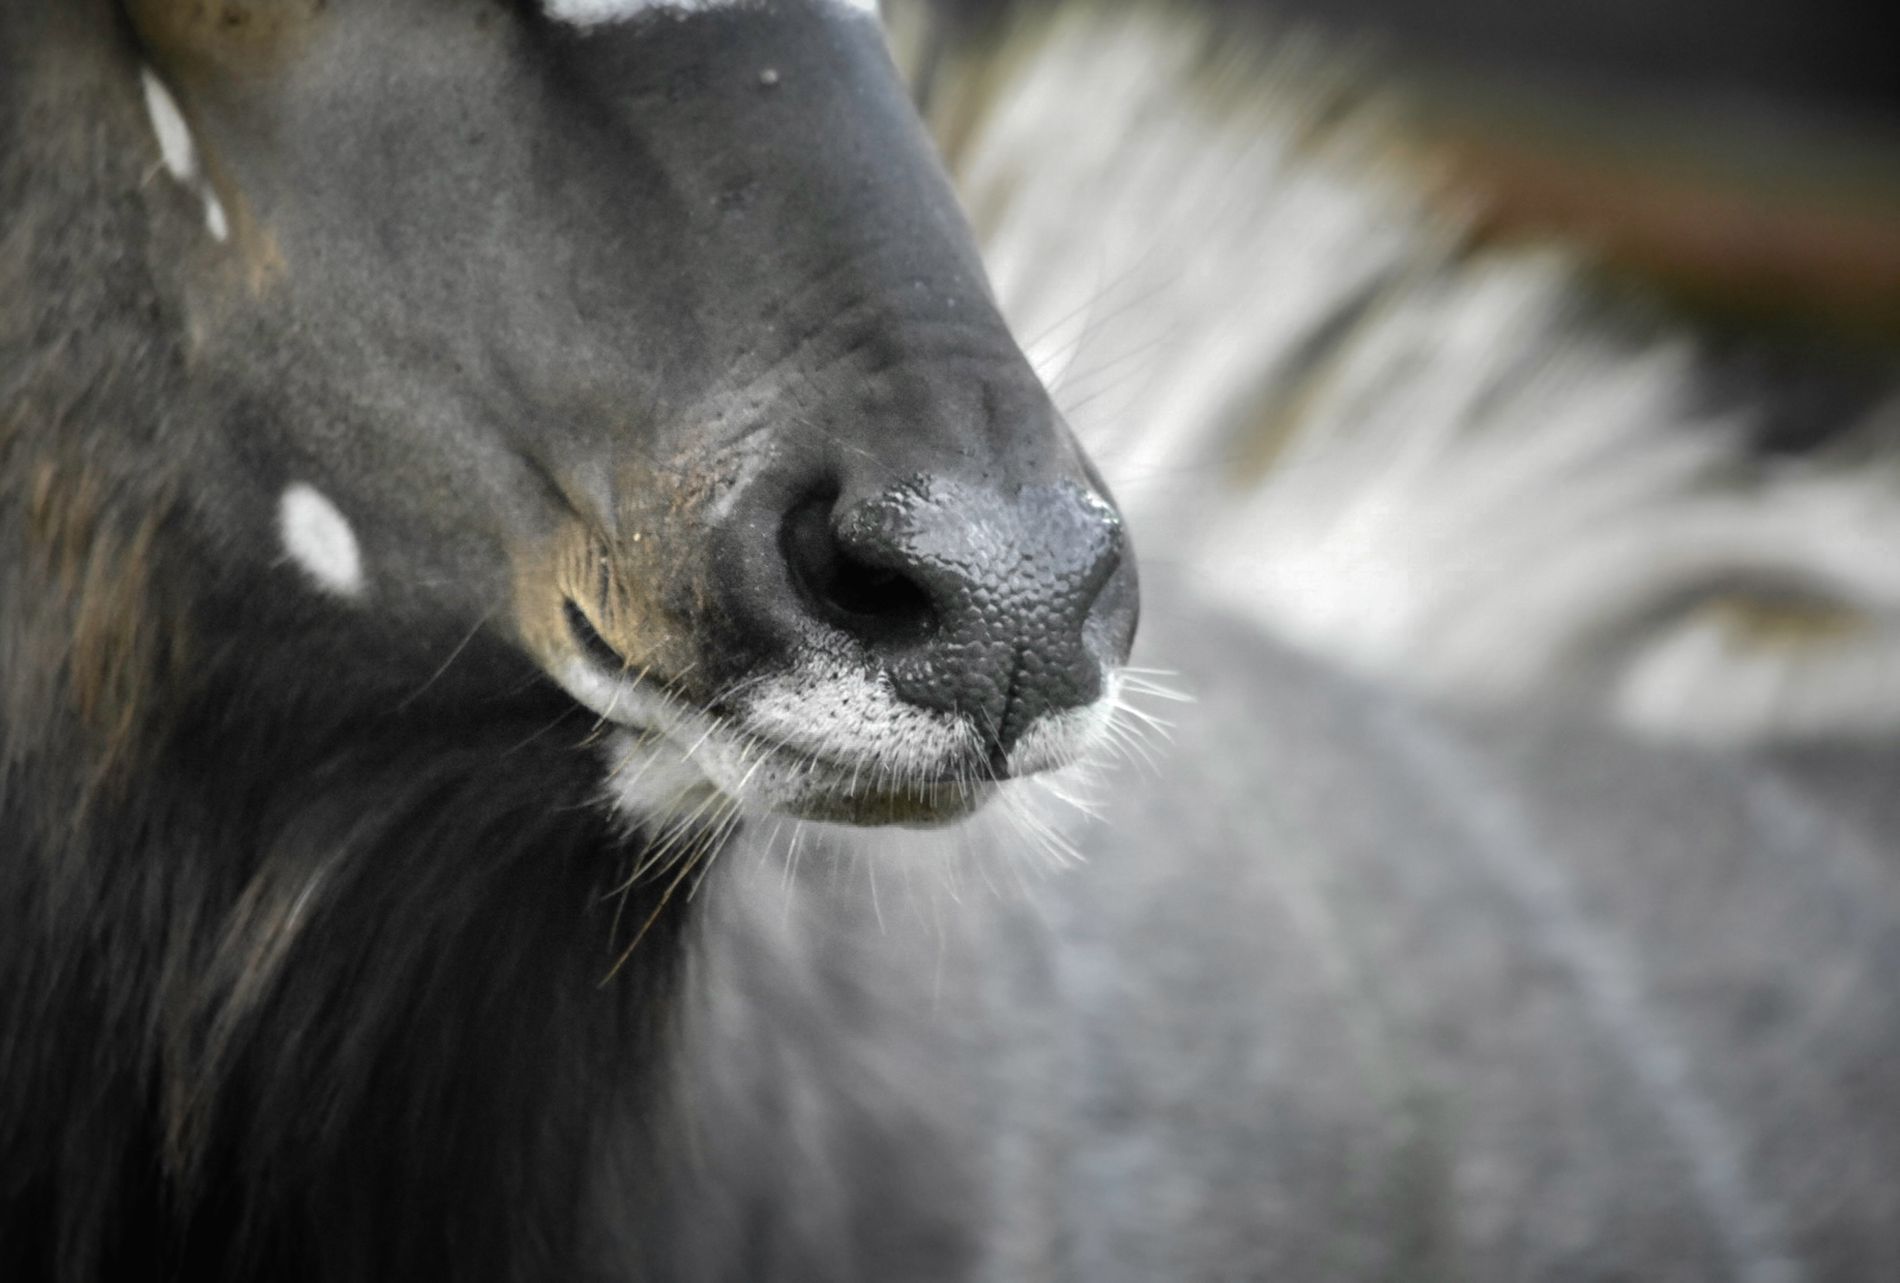
Close up on an animal's face
A focused photograph of an animal’s face, with a dark nose and white whiskers. It has black fur along with grayish-white hair covering it.
Shot at a focused eye-level angle, this photograph shows the details of an animal’s nose and part of the face. The blurry background further reveals the details of the face. The image has a monochromatic black-and-white color palette, giving it a calm and moody atmosphere.
Labels: Animal, Canine, Dog, Mammal, Pet, Wildlife, Antelope, Horse, Snout, Colt Horse, Impala, Background
Camera: NIKON CORPORATION NIKON D3400
Lens: AF-S DX VR Nikkor 55-300mm 4.5-5.6G ED
Aperture: F5.6
Exposure: 1/500 sec
ISO: 7200
Focal length: 300